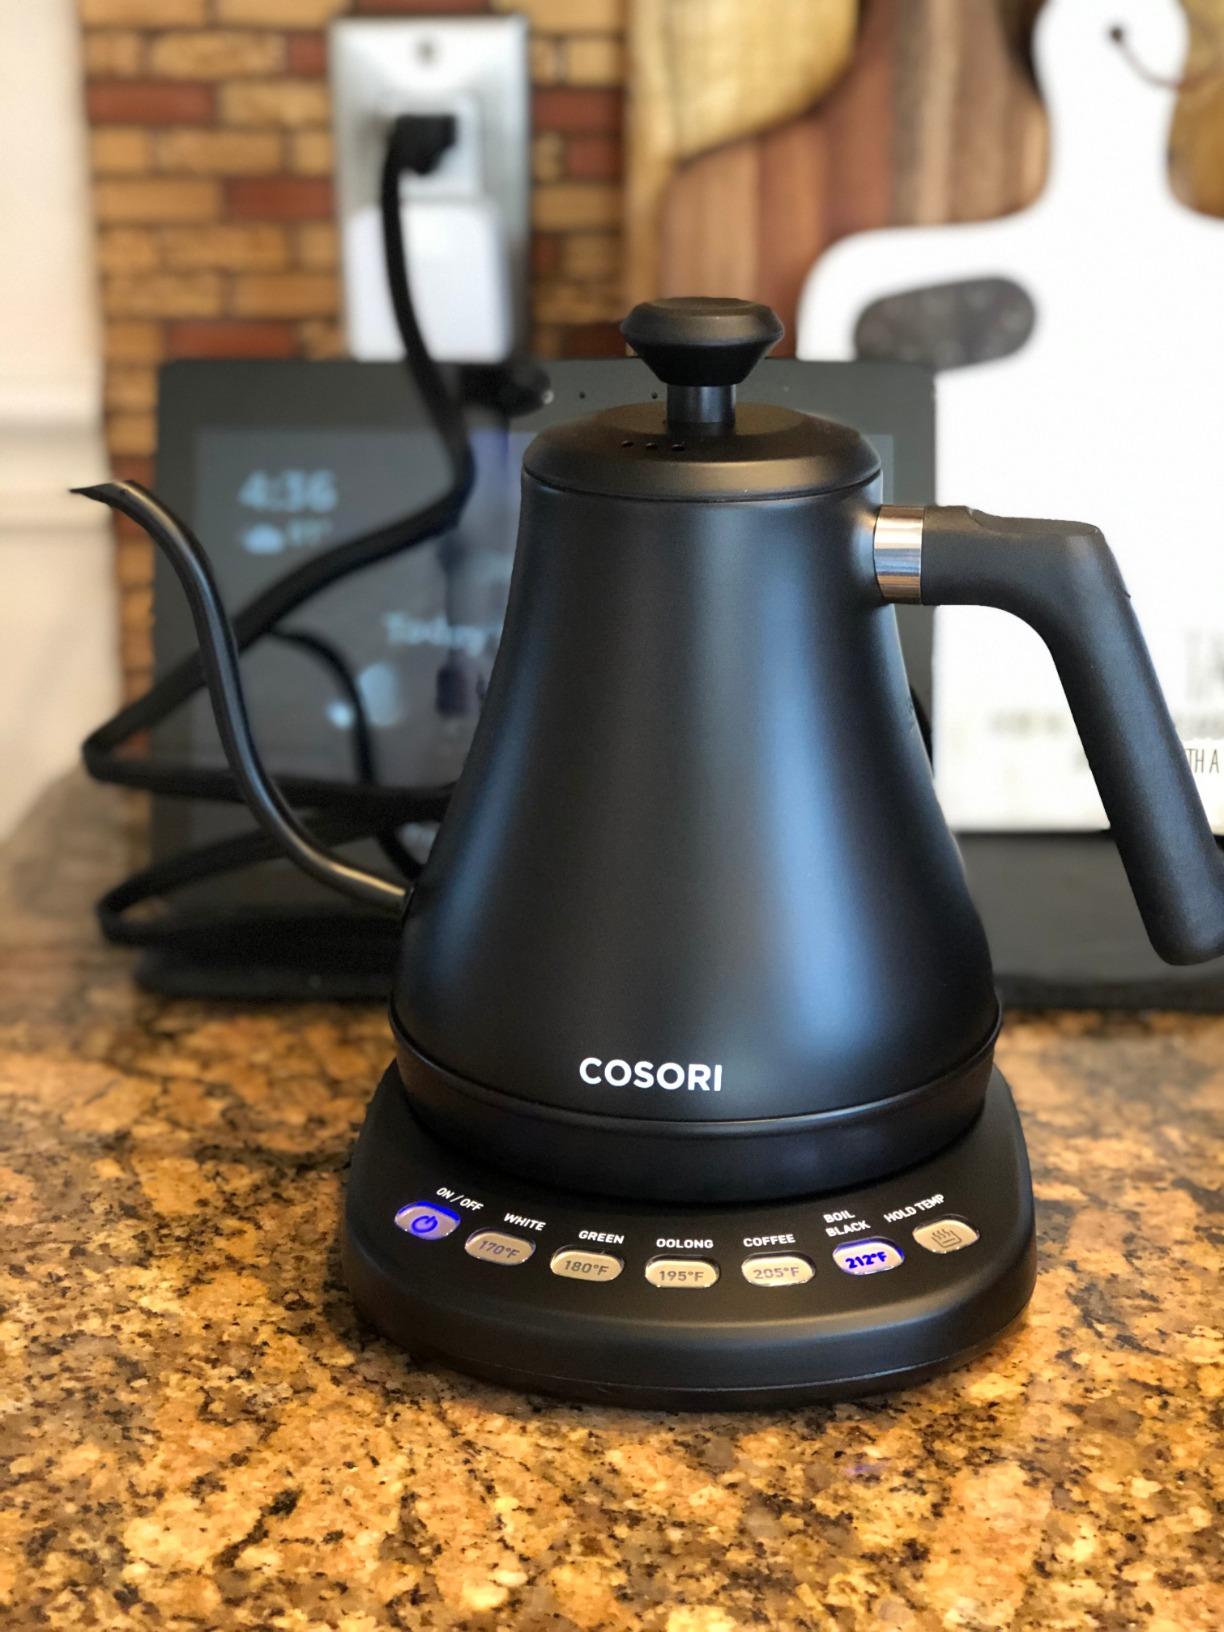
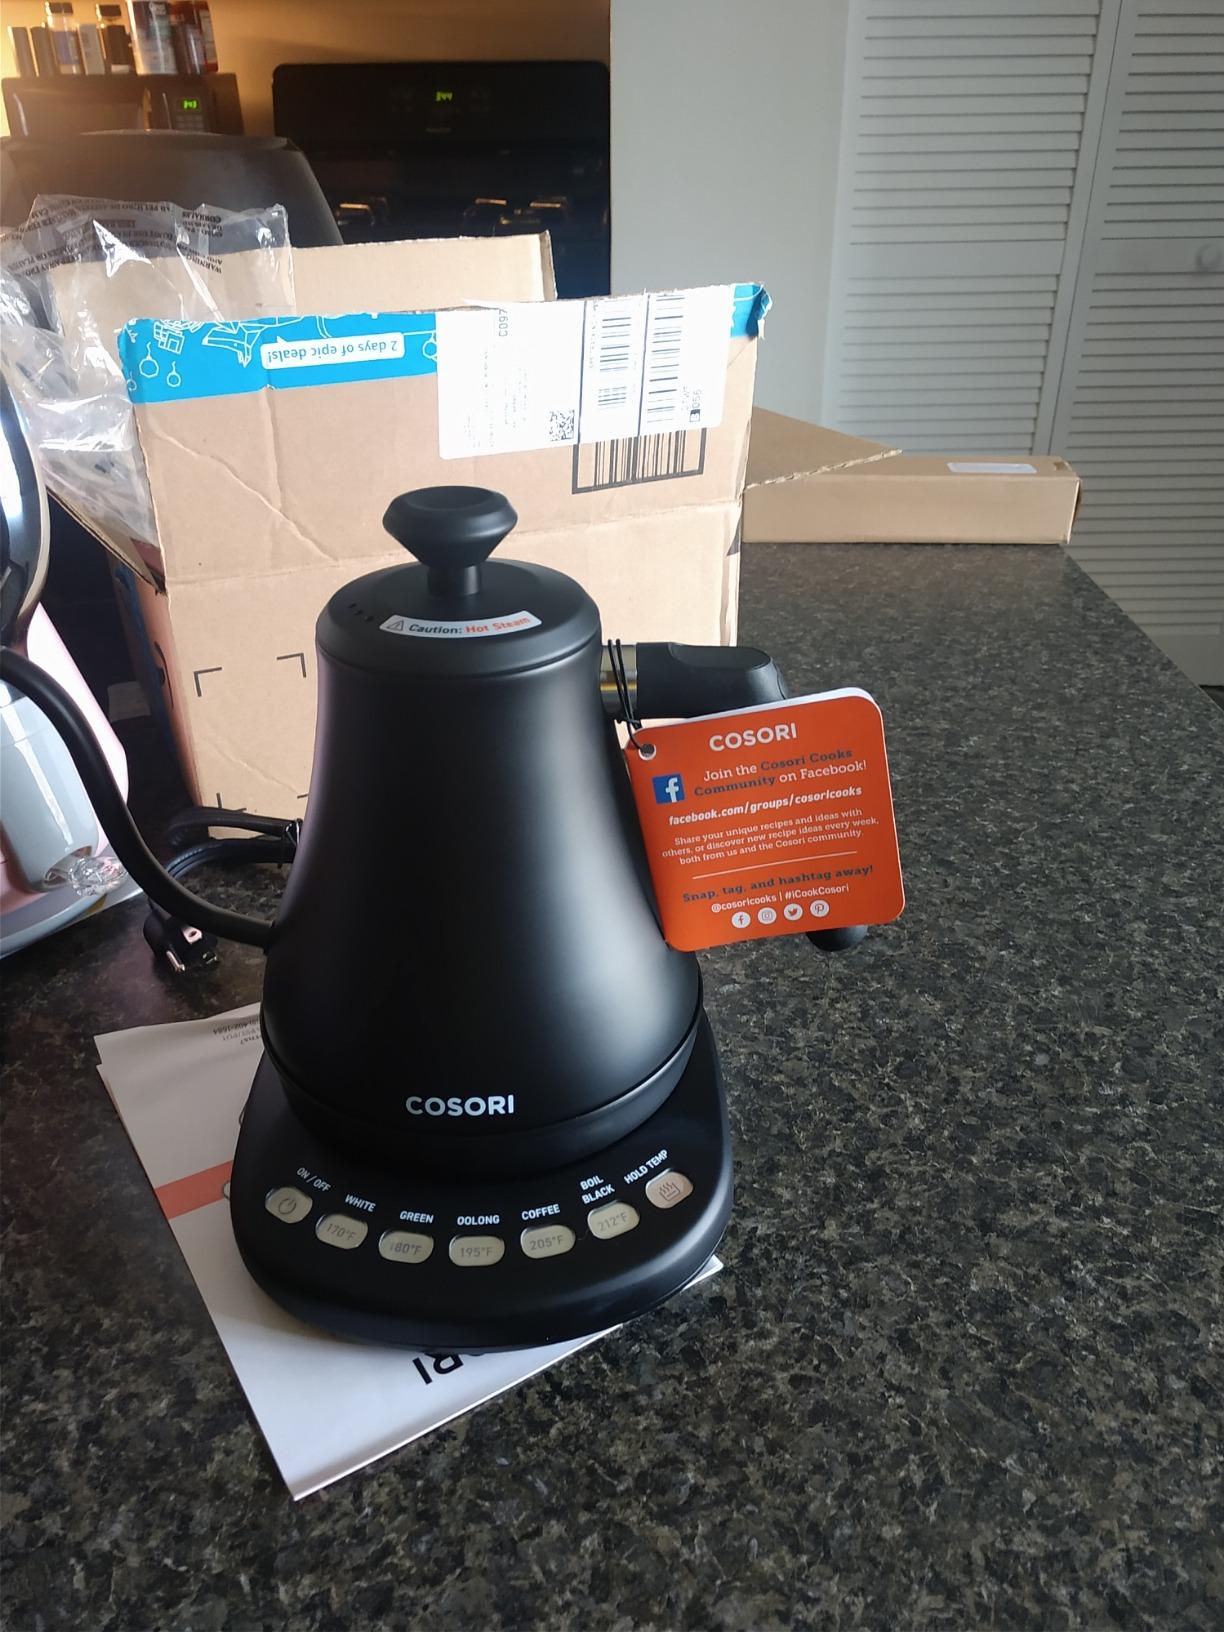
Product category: items_kettle
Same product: yes